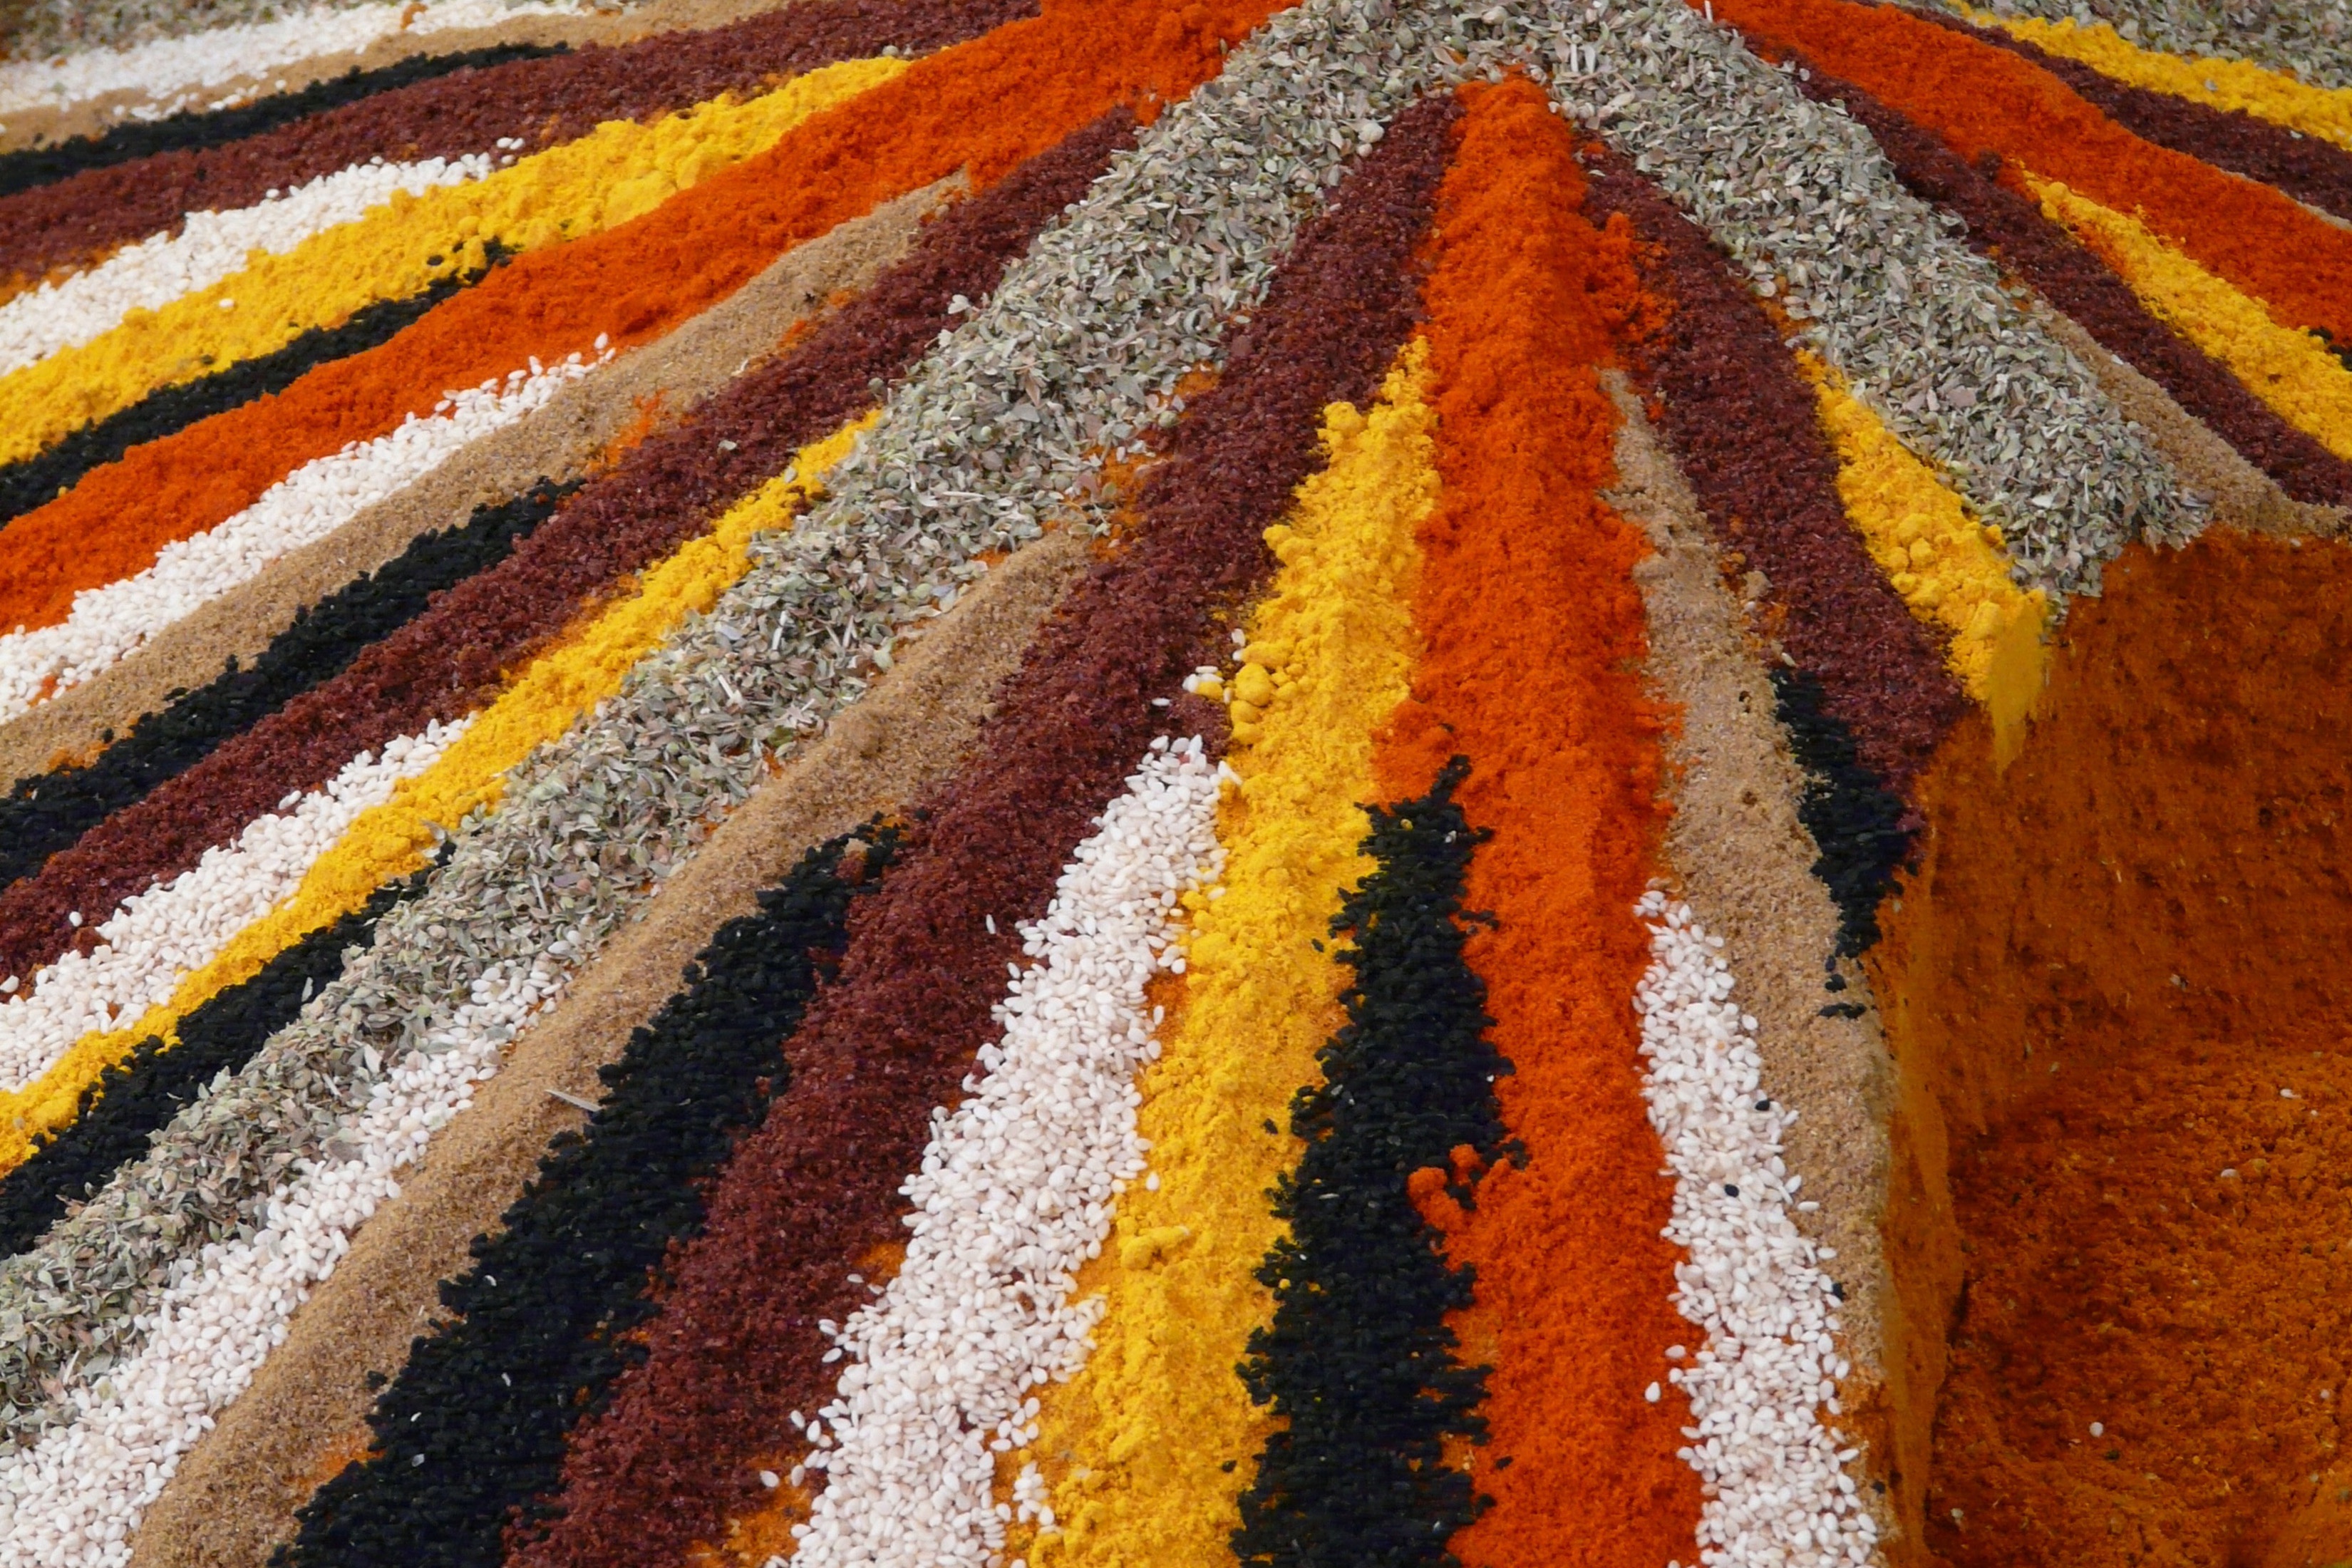
orange, yellow, carpet, brown, line, flooring, pattern, plant, floor, beige, flower